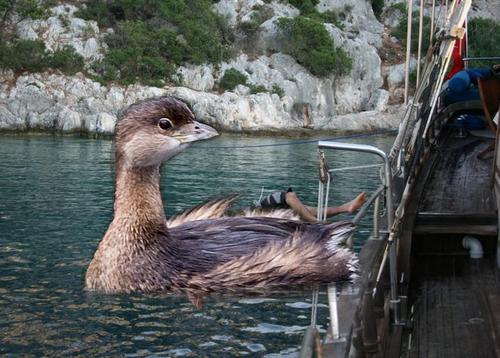
Bird species: Pied_billed_Grebe
Bird type: waterbird
Background: water